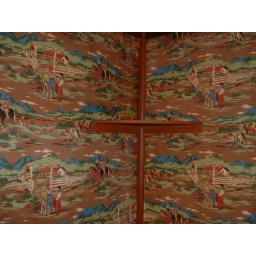
there was a small shelf in the dining room area of the kitchen. Note the cool cowboy wall paper.